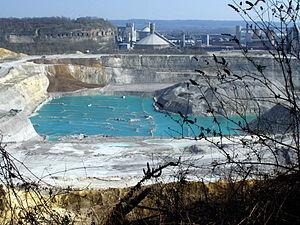
Sint Pieter est un quartier de l'arrondissement sud-ouest de Maastricht. Le quartier a été créé à la suite du rattachement d'une ancienne commune néerlandaise de la province du Limbourg néerlandais.